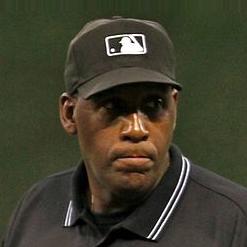
Age: 52